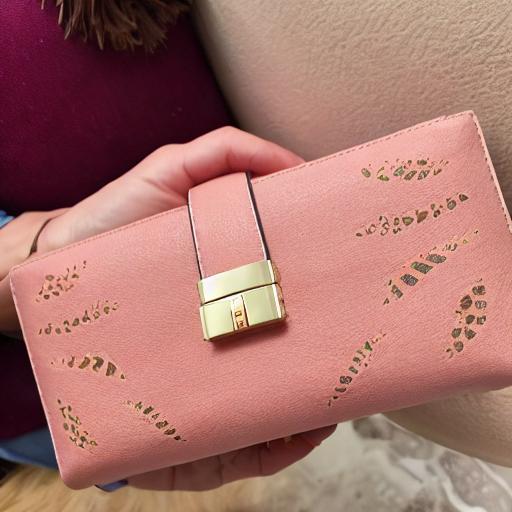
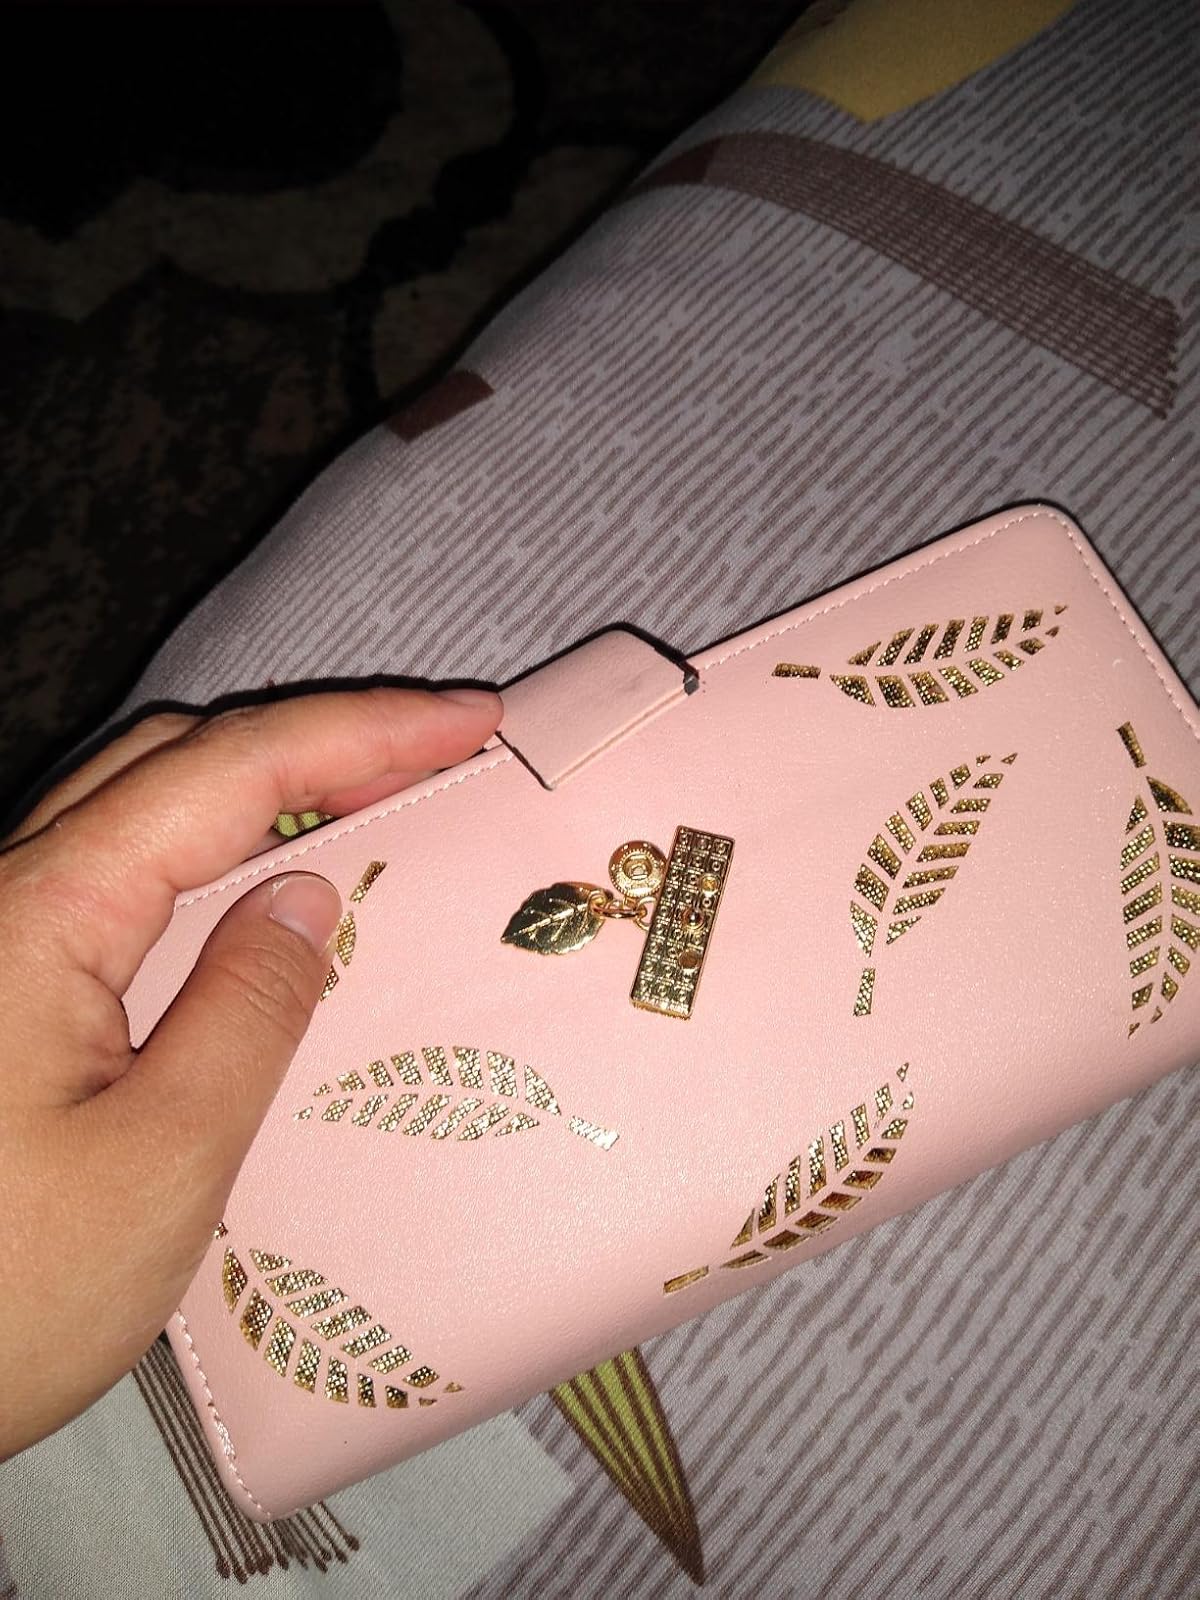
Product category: accessories_handbag
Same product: no